Wind power in Pennsylvania

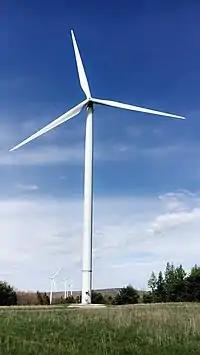
Turbines at the Highland North Wind Farm in Cambria County, PA.

In 2000, Pennsylvania's first commercial wind farm, the Green Mountain Wind Energy Center, was completed in Somerset County, but deactivated in 2015.